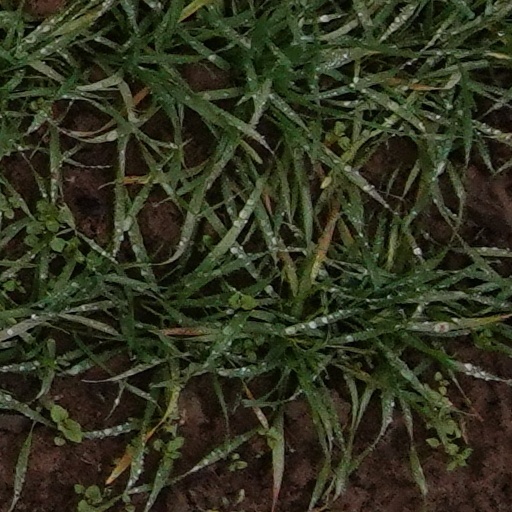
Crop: wheat